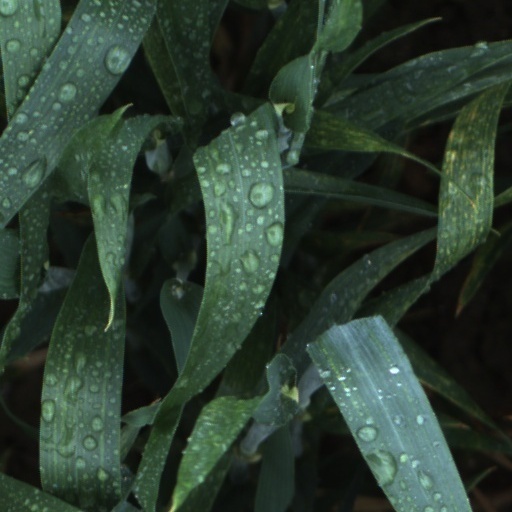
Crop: wheat